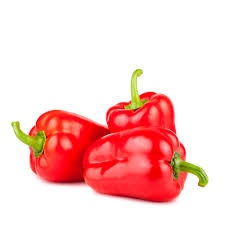
Label: capsicum